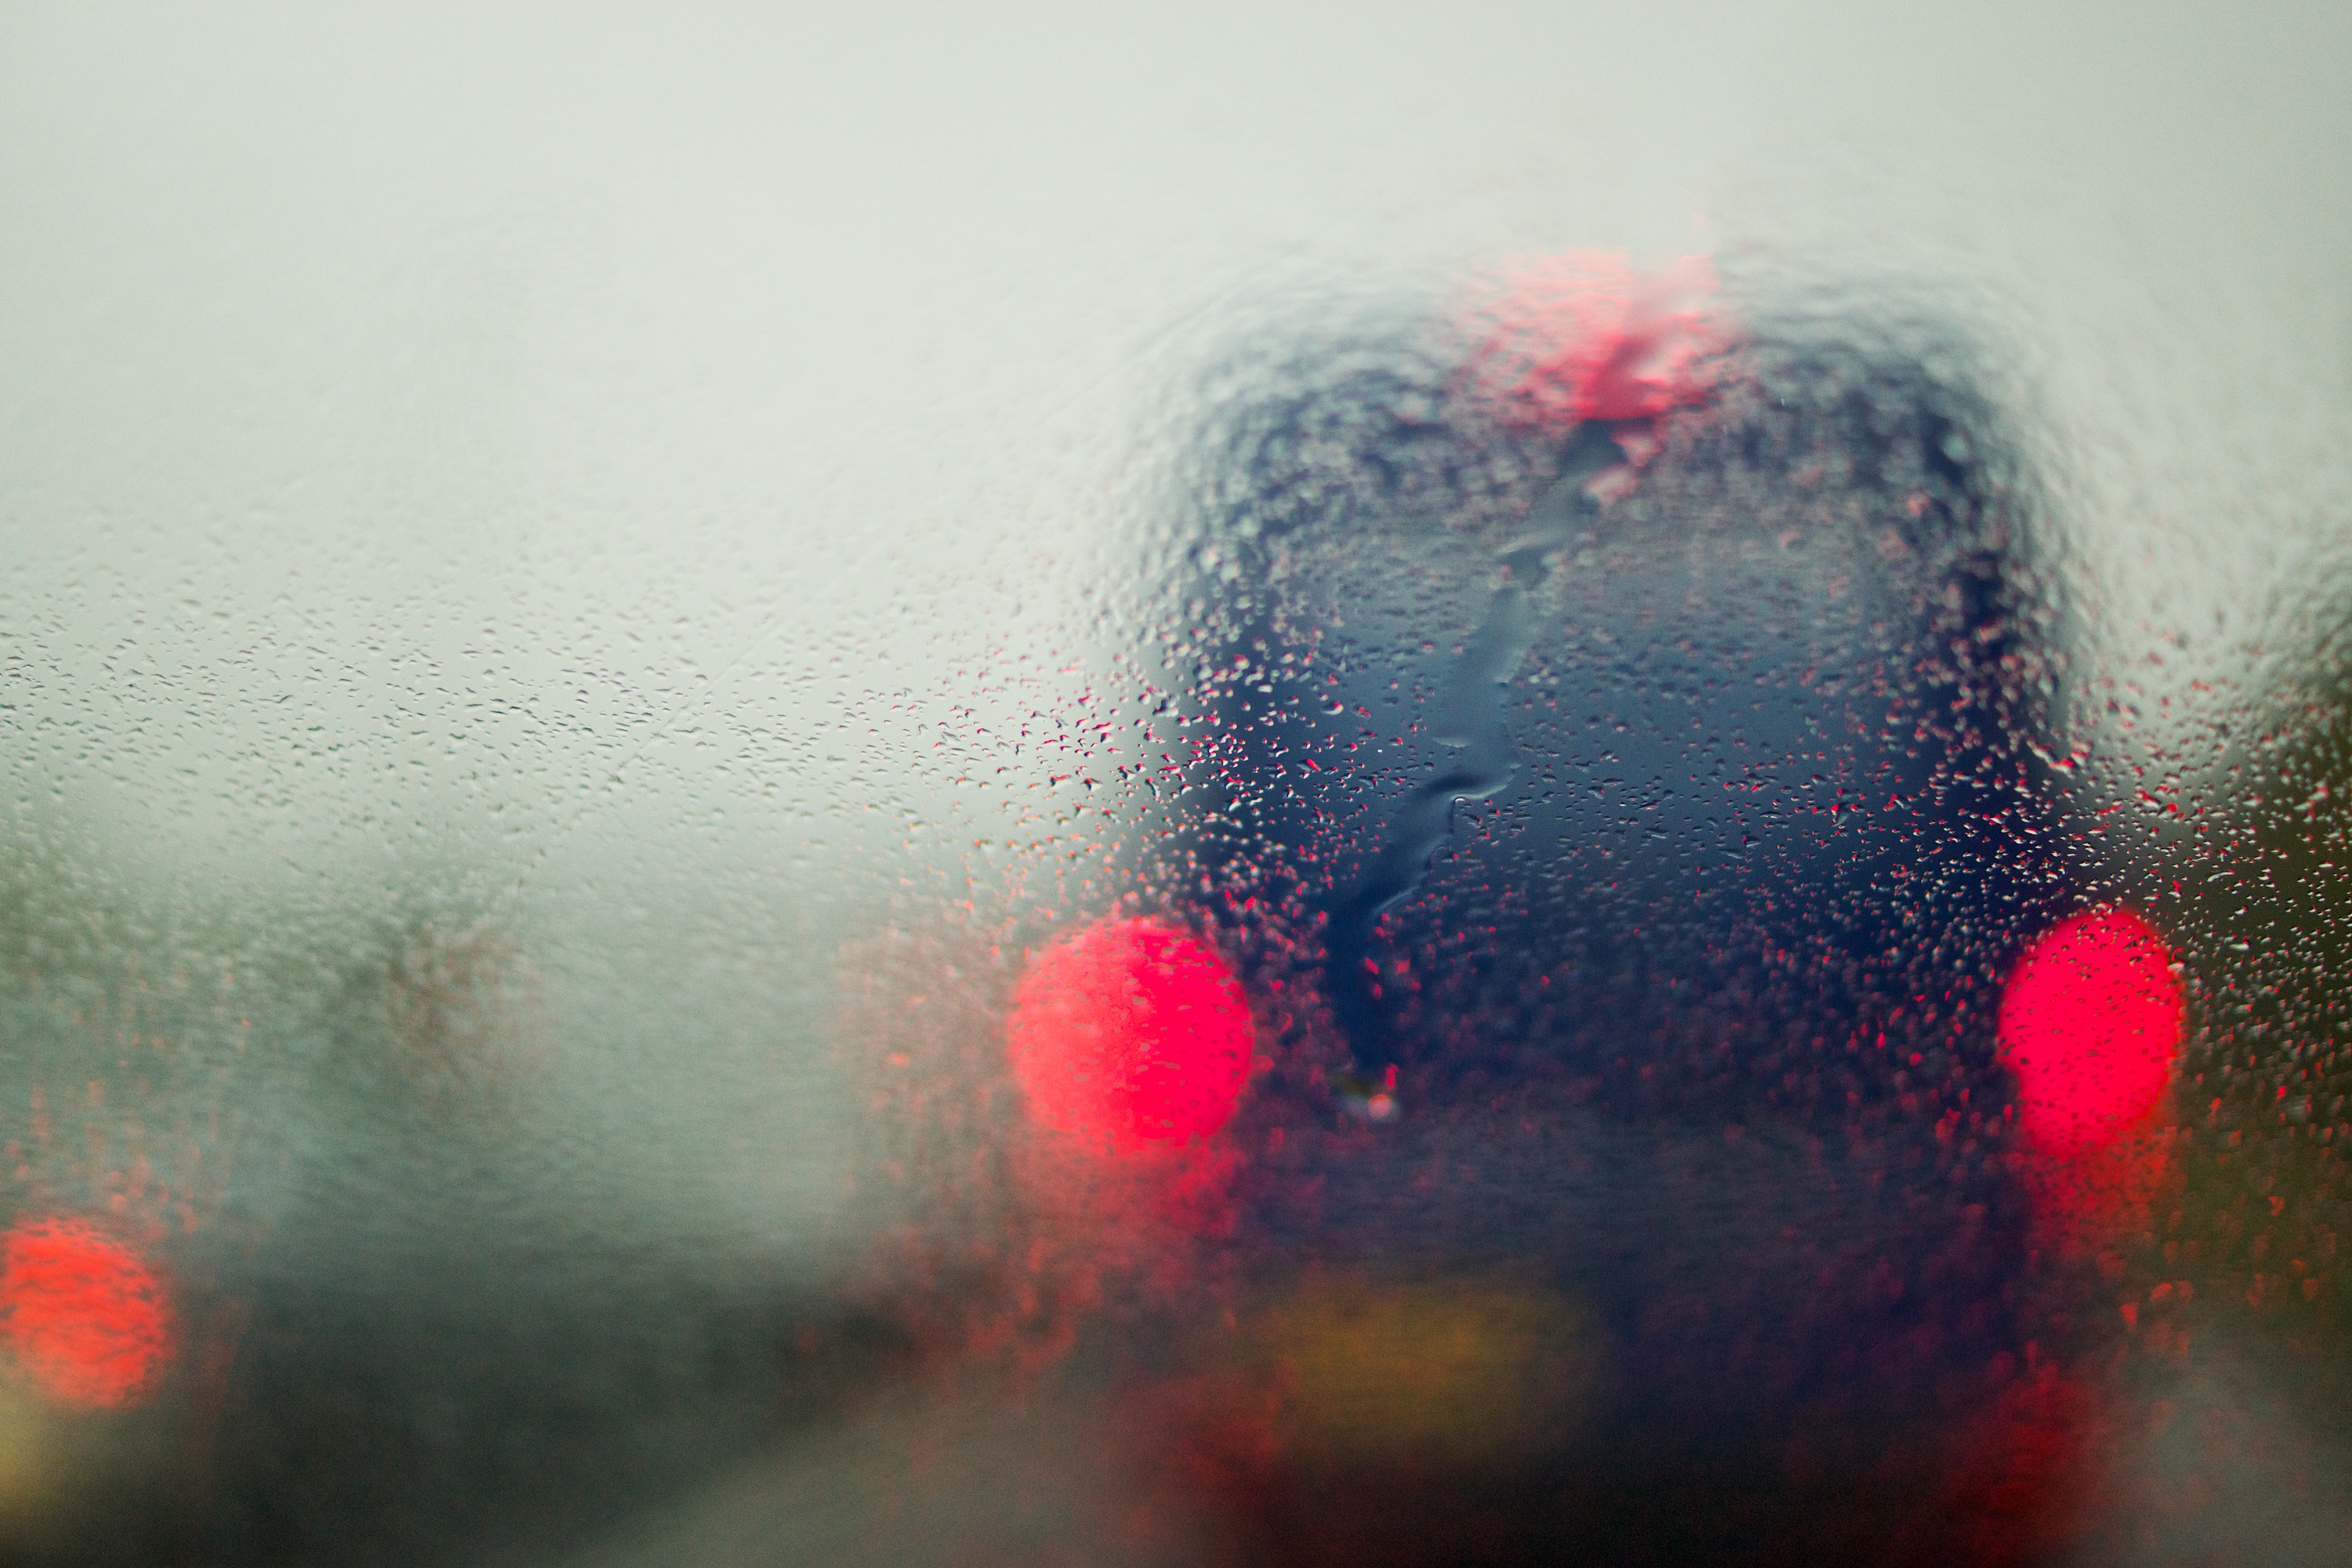
light, road, traffic, sunlight, morning, love, reflection, red, color, pink, circle, close up, outoffocus, flare, cars, eye, sony, organ, shape, a77, emotion, hbw, macro photography, m25, bokehwednesday, atmosphere of earth, computer wallpaper